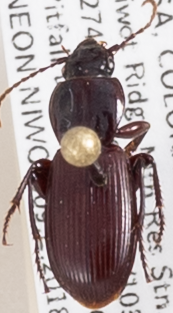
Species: Pterostichus restrictus
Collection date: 2018-06-19
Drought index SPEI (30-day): -1.01
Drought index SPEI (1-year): -0.39
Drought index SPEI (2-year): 0.03